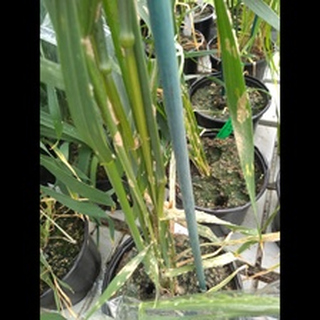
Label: wheat_mildew